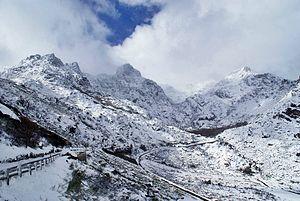
La région du Centre – en portugais : Região do Centro – est une région portugaise.